Roane County Courthouse (Tennessee)

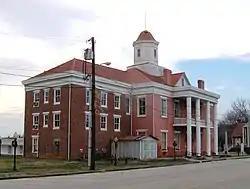
The old Roane County Courthouse

The old Roane County Courthouse building in Kingston, Tennessee, the county seat of Roane County. Built in the 1850s, it is one of six remaining antebellum county courthouses in the state of Tennessee.